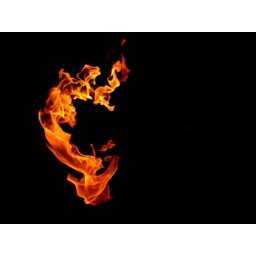
A huge candle in a flower pot...evreything is burning !!